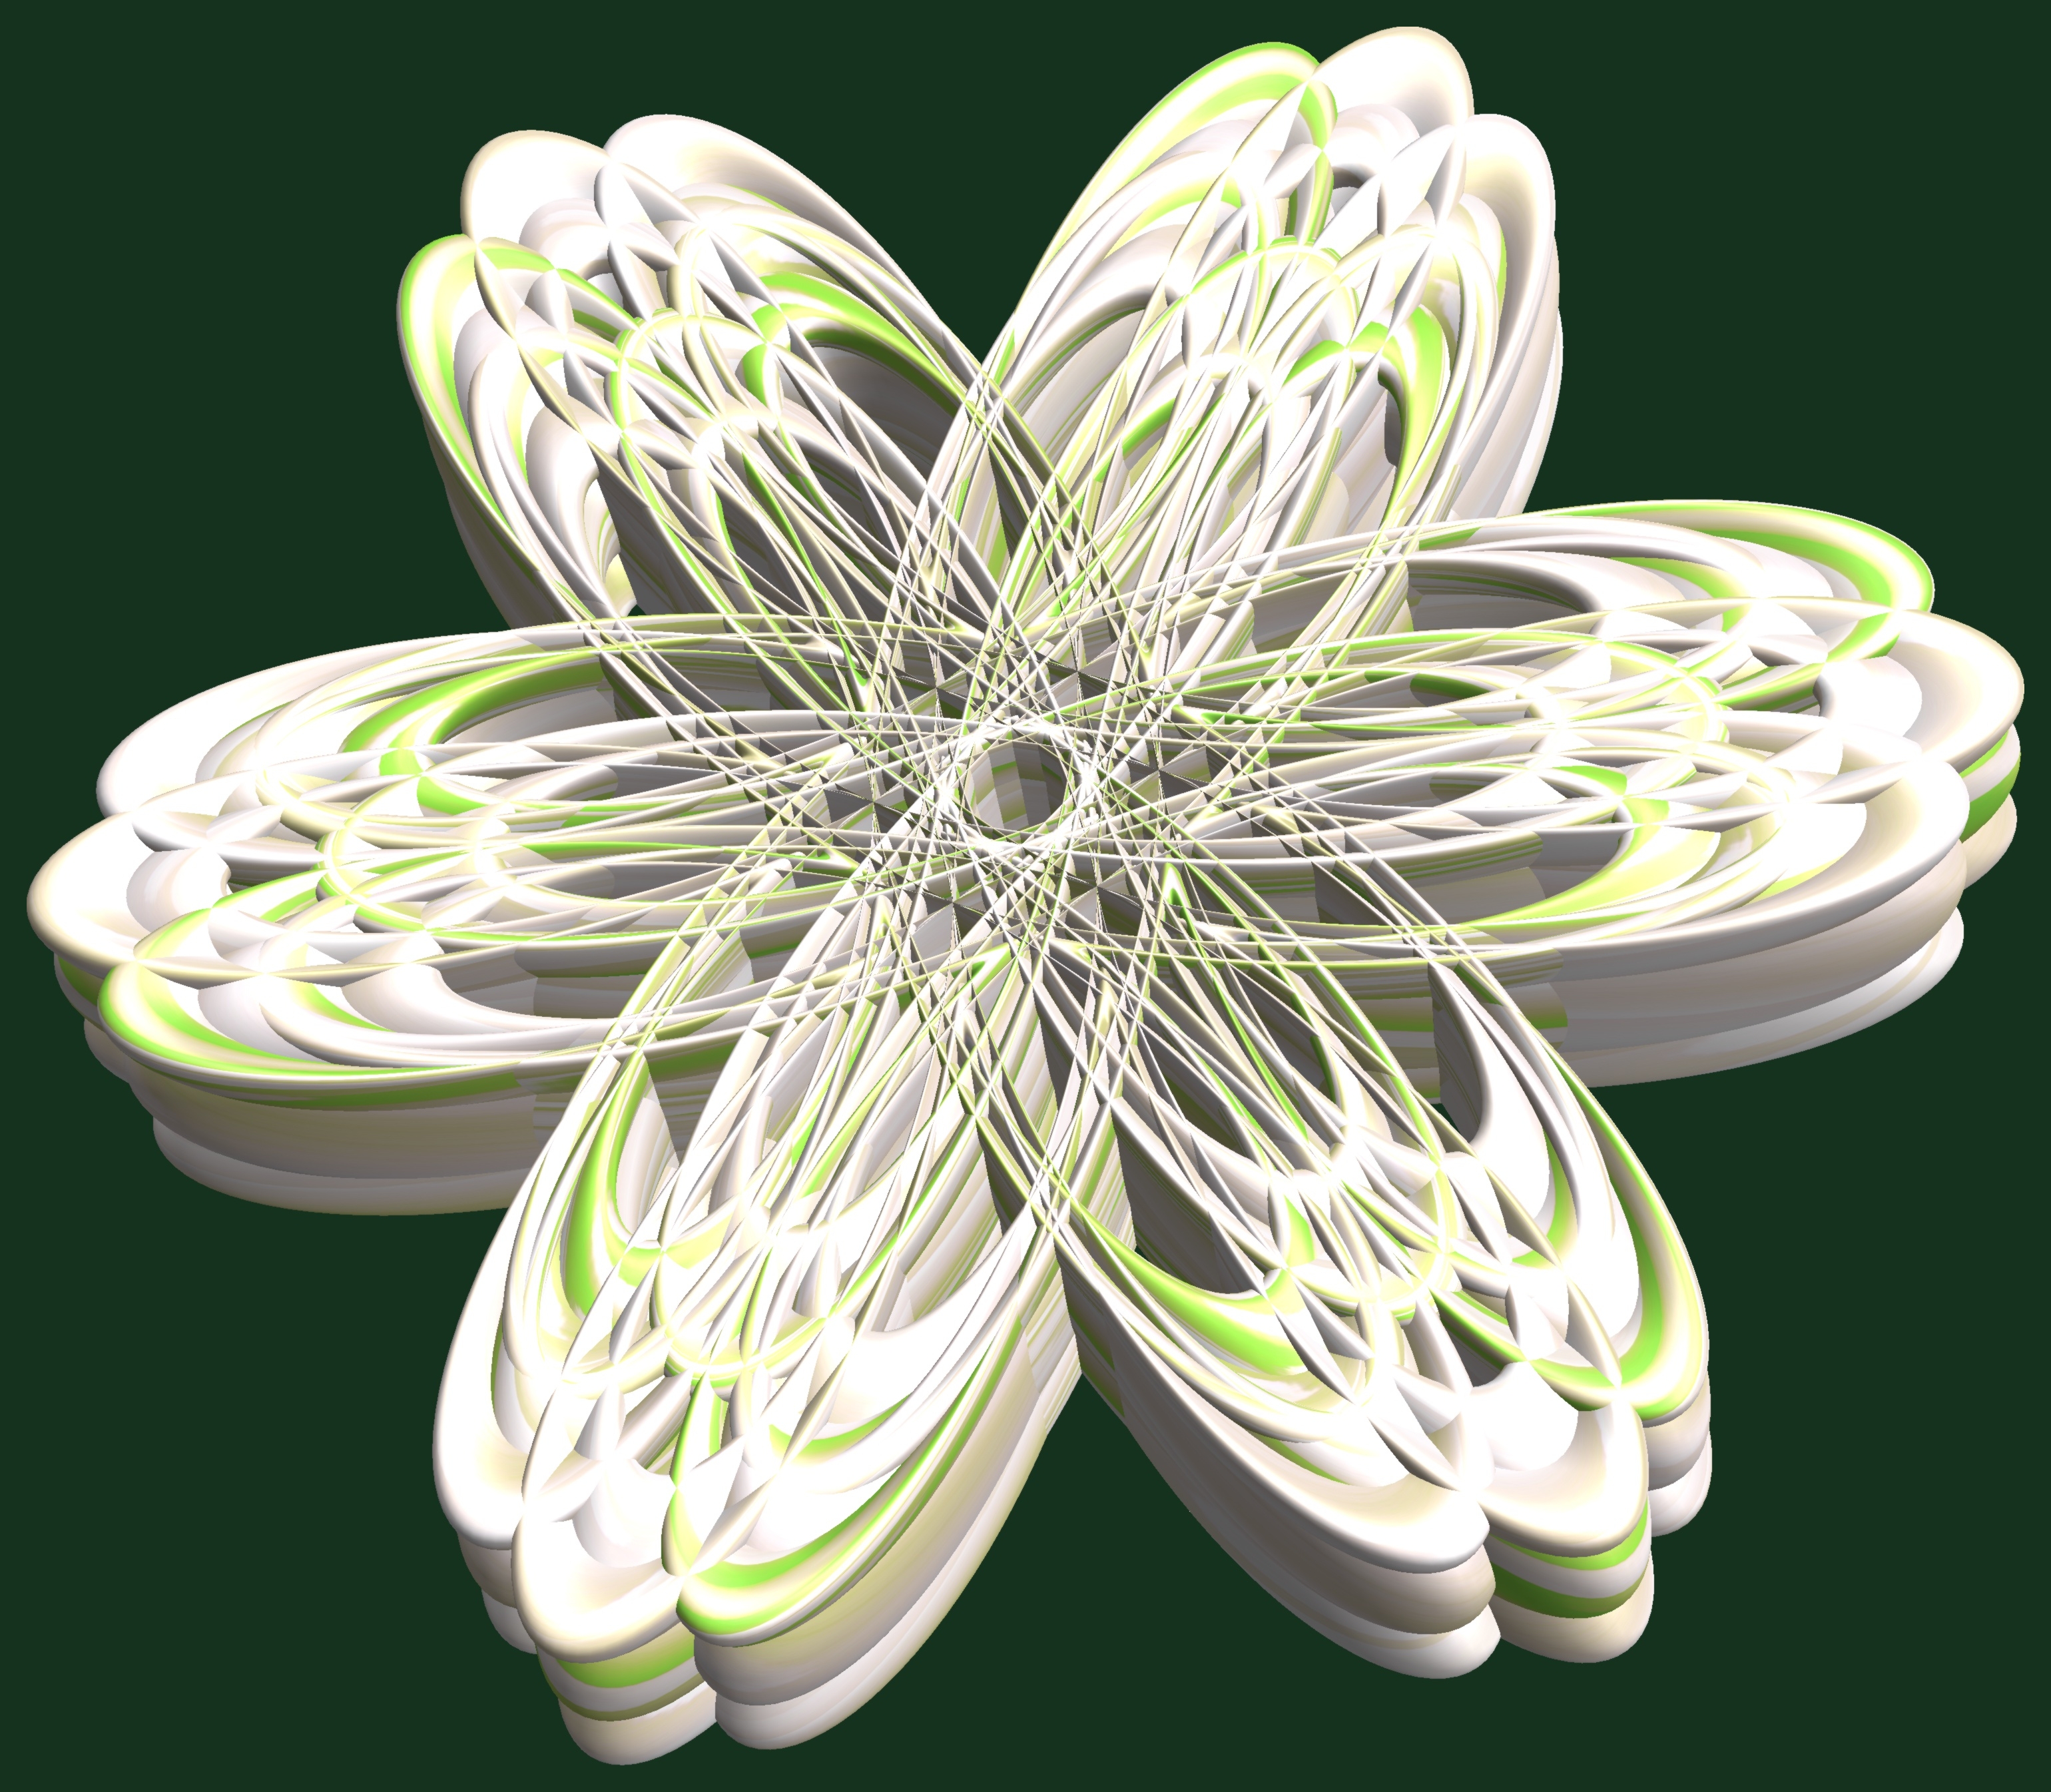
structure, plant, texture, flower, petal, pattern, green, design, symmetry, 3d, graphic, torus, mathematica, cg, parametricplot3d, code, program, algorithm, abstruct, mapping